Corona Founders Monument

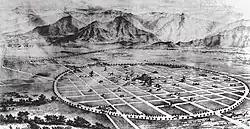
South Riverside - Corona California in 1887

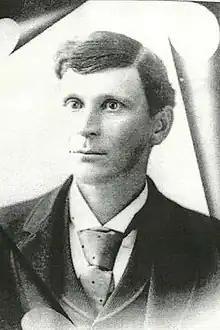
Founder: Robert B. Taylor

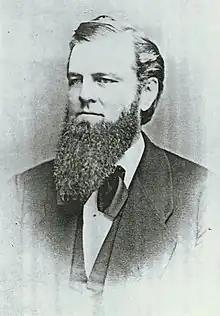
Founder: George . Joy

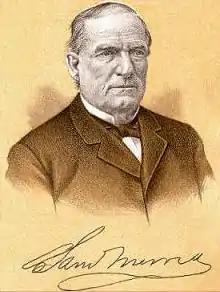
Founder: Samuel Merrill

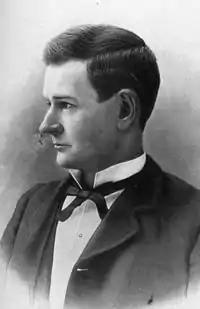
Founder: A.S. Garretson

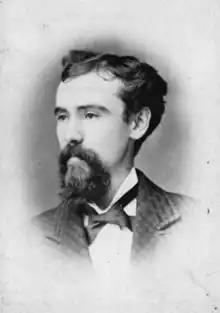
Adolph Rimpau

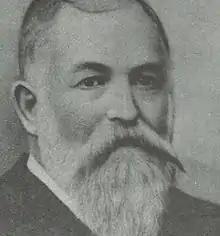
H.C. Kellogg, Chief civil engineer

The Corona Founders Monument is a monument built in 1936 to the founding fathers of the City of Corona in Riverside County, California. The monument was designated a California Historic Landmark (No.738) on June 6, 1960. The monument is in the Corona City Park in the 100 block of 6th Street of Corona, California. The founding fathers at first called the city "South Riverside" after the company they started the South Riverside Land and Water Company.